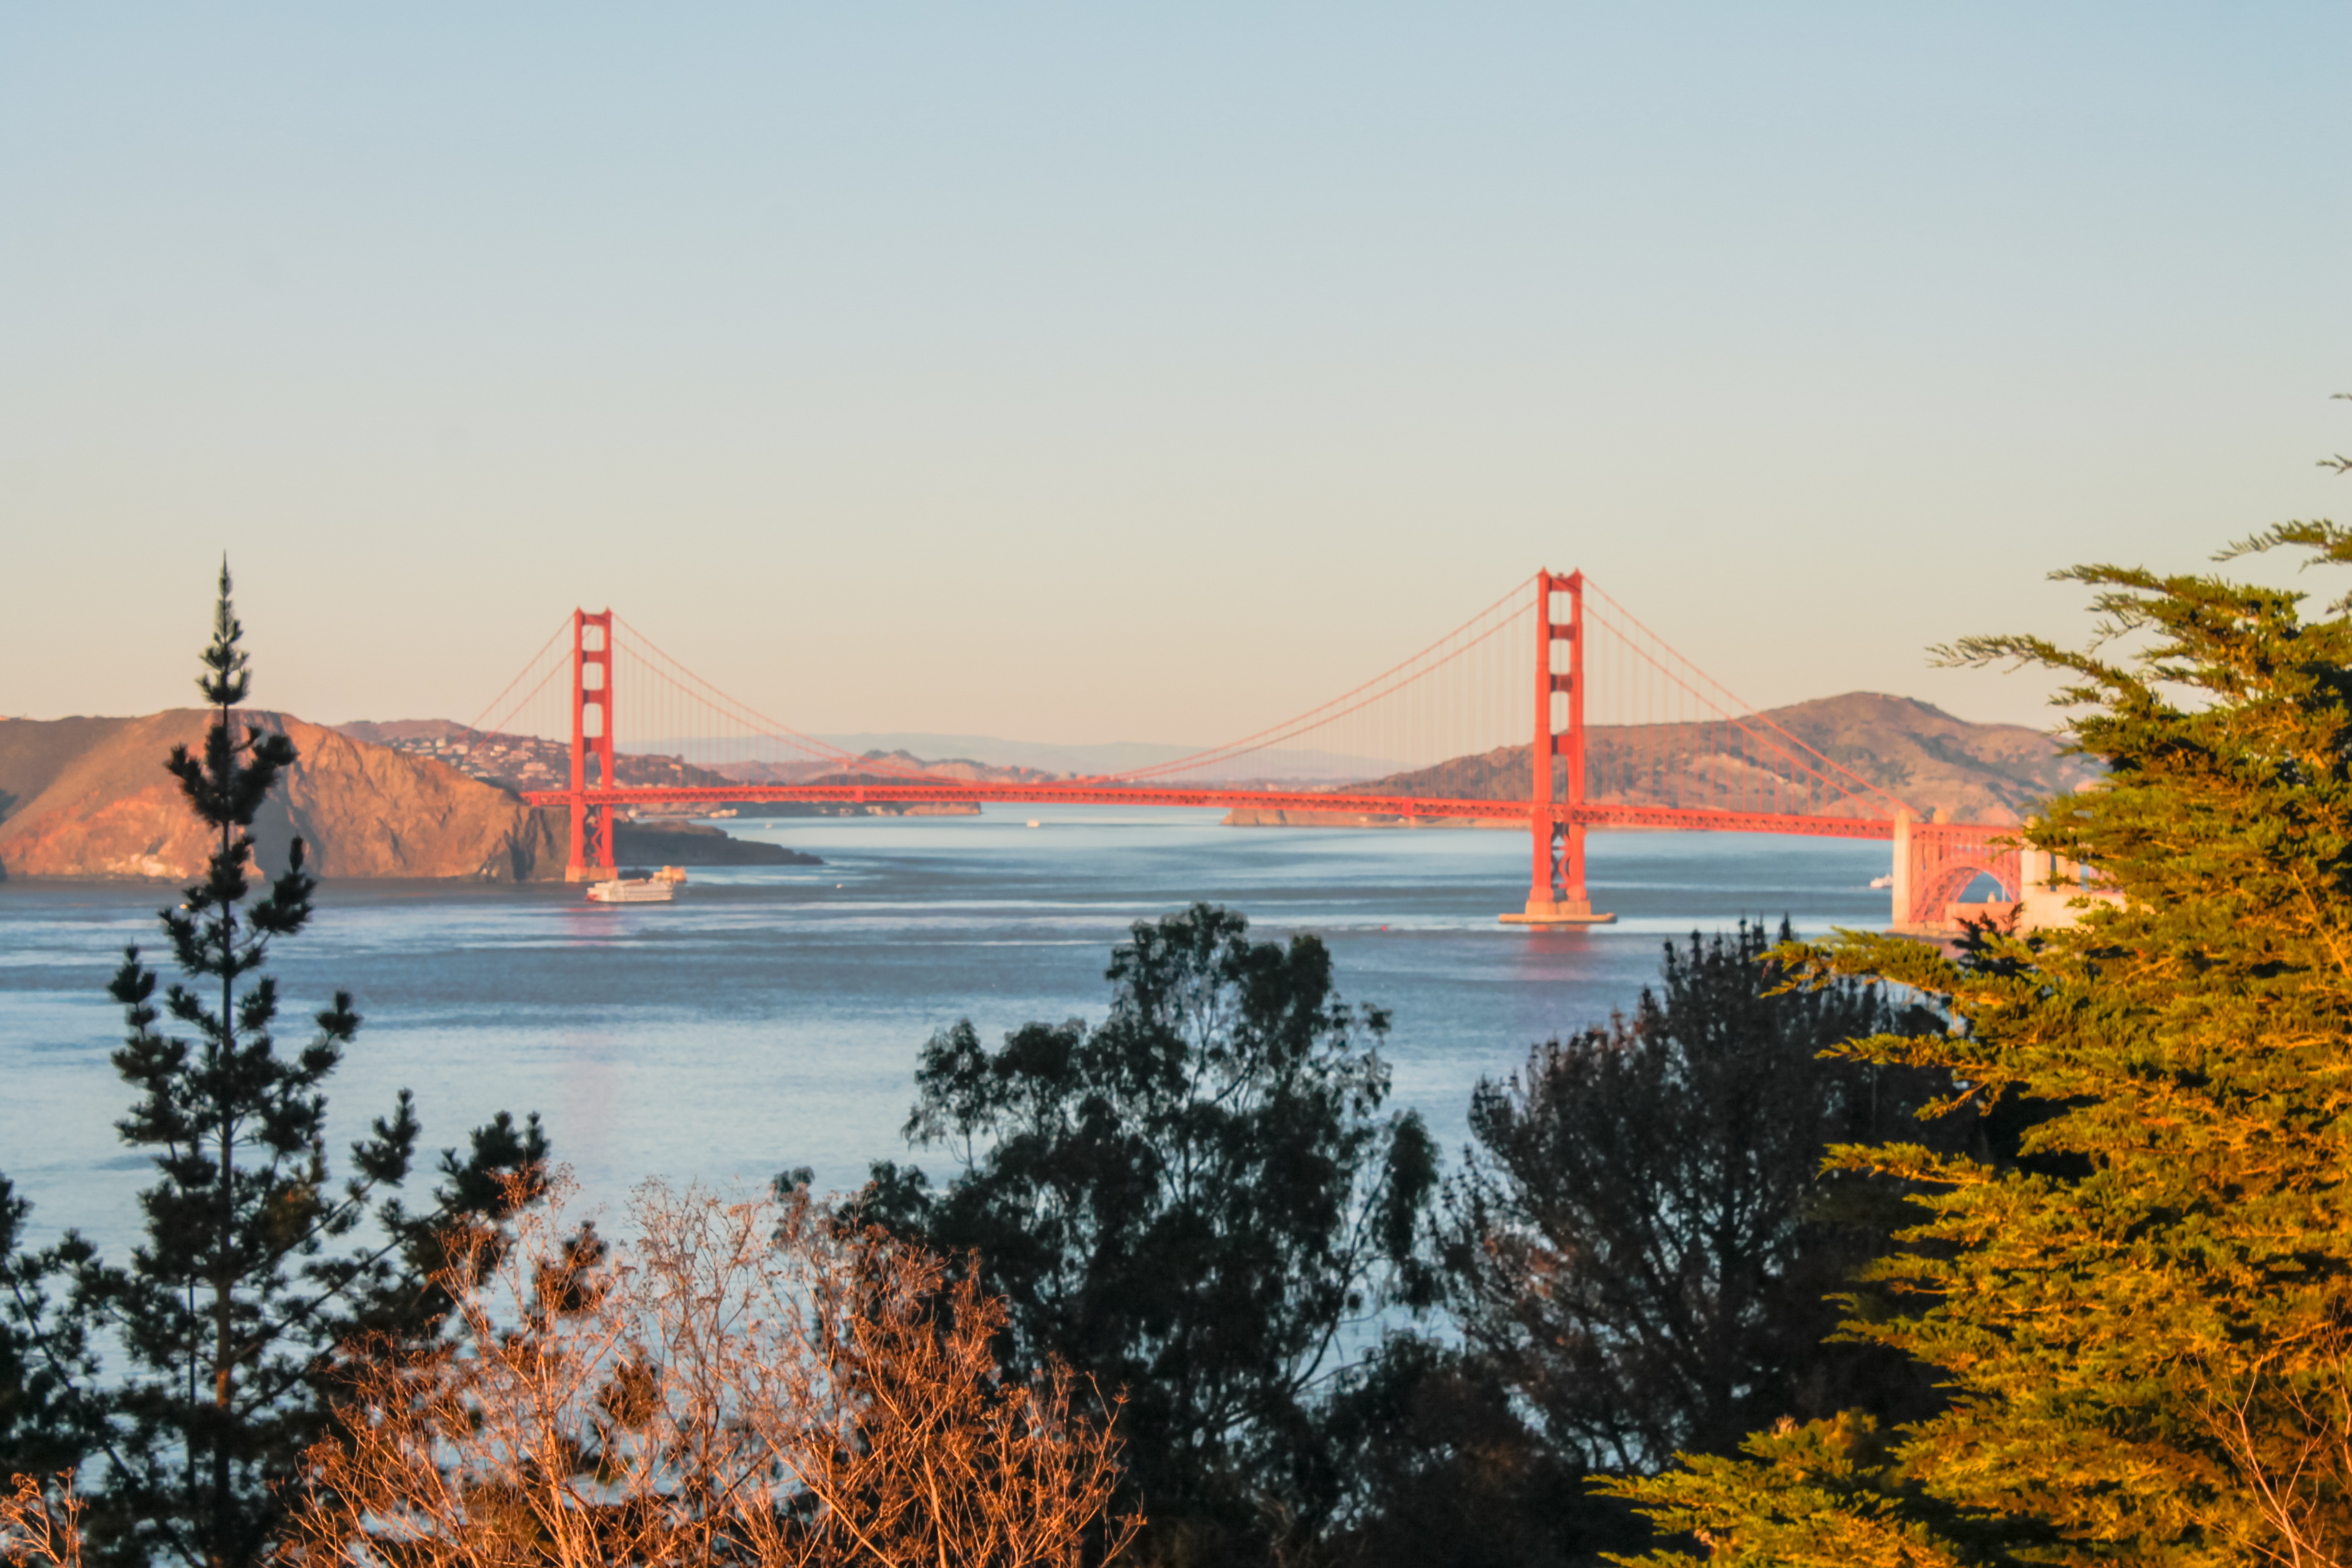
landscape, sea, water, ocean, architecture, structure, sky, sunset, bridge, night, morning, city, vacation, travel, golden gate bridge, san francisco, dusk, golden gate, evening, golden, reflection, red, tower, metal, usa, america, bay, landmark, suspension, attraction, tourism, gate, california, san, famous, pacific, francisco